West Coast Trail

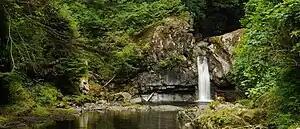
Waterfall on the Darling River

The trail is still extremely rugged and requires a high level of fitness, knowledge, and skill to complete, although in the last 10 to 15 years it has been upgraded to facilitate easier hiking and safety for those with less experience. This has changed the nature and challenge of the trail somewhat but has made it easier for hikers to explore the coast. It has been recommended that hikers travel in groups as a measure of safety, but some also hike the trail solo. To cross the larger rivers and streams hikers must ride cable car suspensions, while smaller or slower waterways are bridged only by fallen logs or may even require wading. There are two waterways that require a boat to cross: the Gordon River, at the southern trailhead, and the Nitinat Narrows, near the midpoint of the trail. A ferry service is operated by the local First Nation. The trail includes some three dozen ladder structures, some of them high, that hikers must ascend or descend. Hikers usually take an average of 7 days to complete the trip, allowing visitors to stop at some point for a day, although it has been run in a single day. Approximately 6000 backpackers complete the trail every year, with 1–2% requiring emergency evacuation due to injury, illness, or hypothermia.